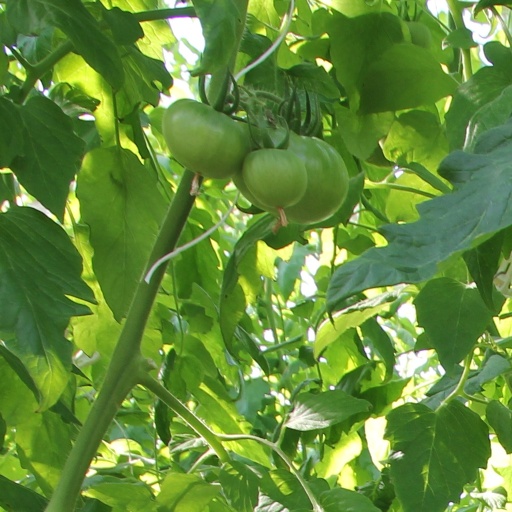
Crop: tomato